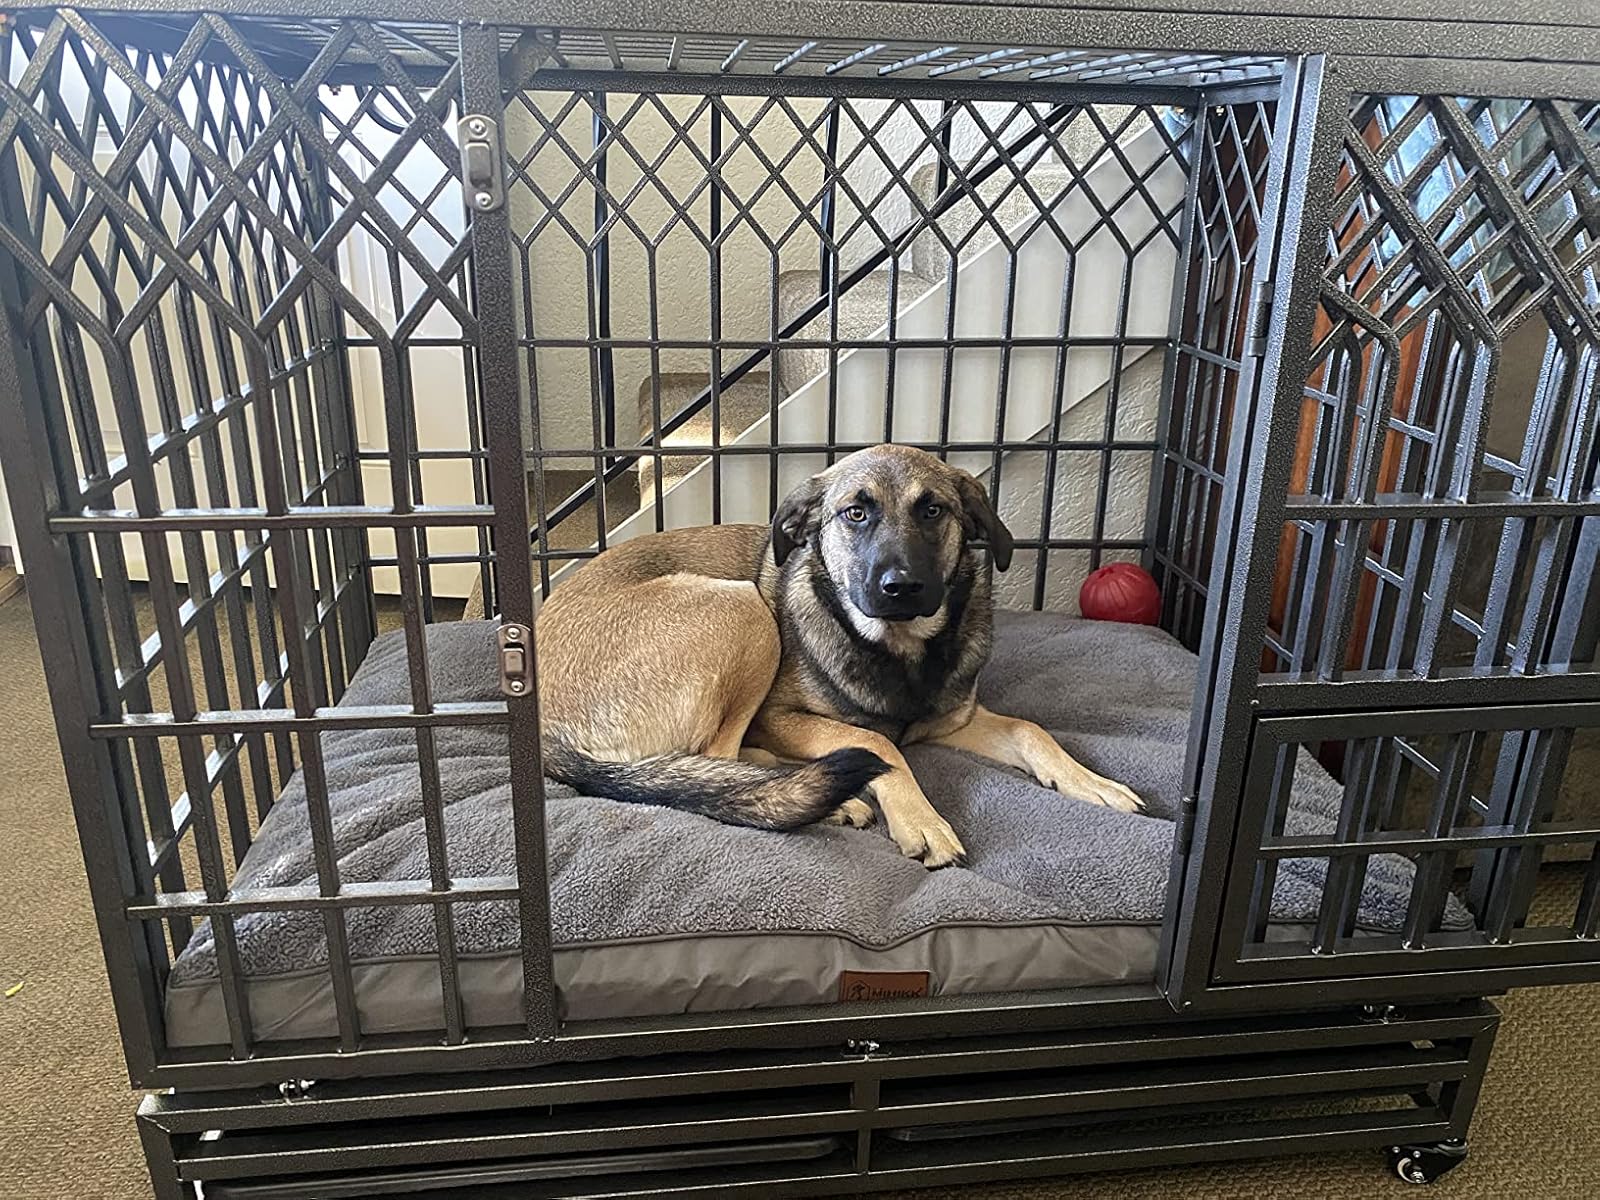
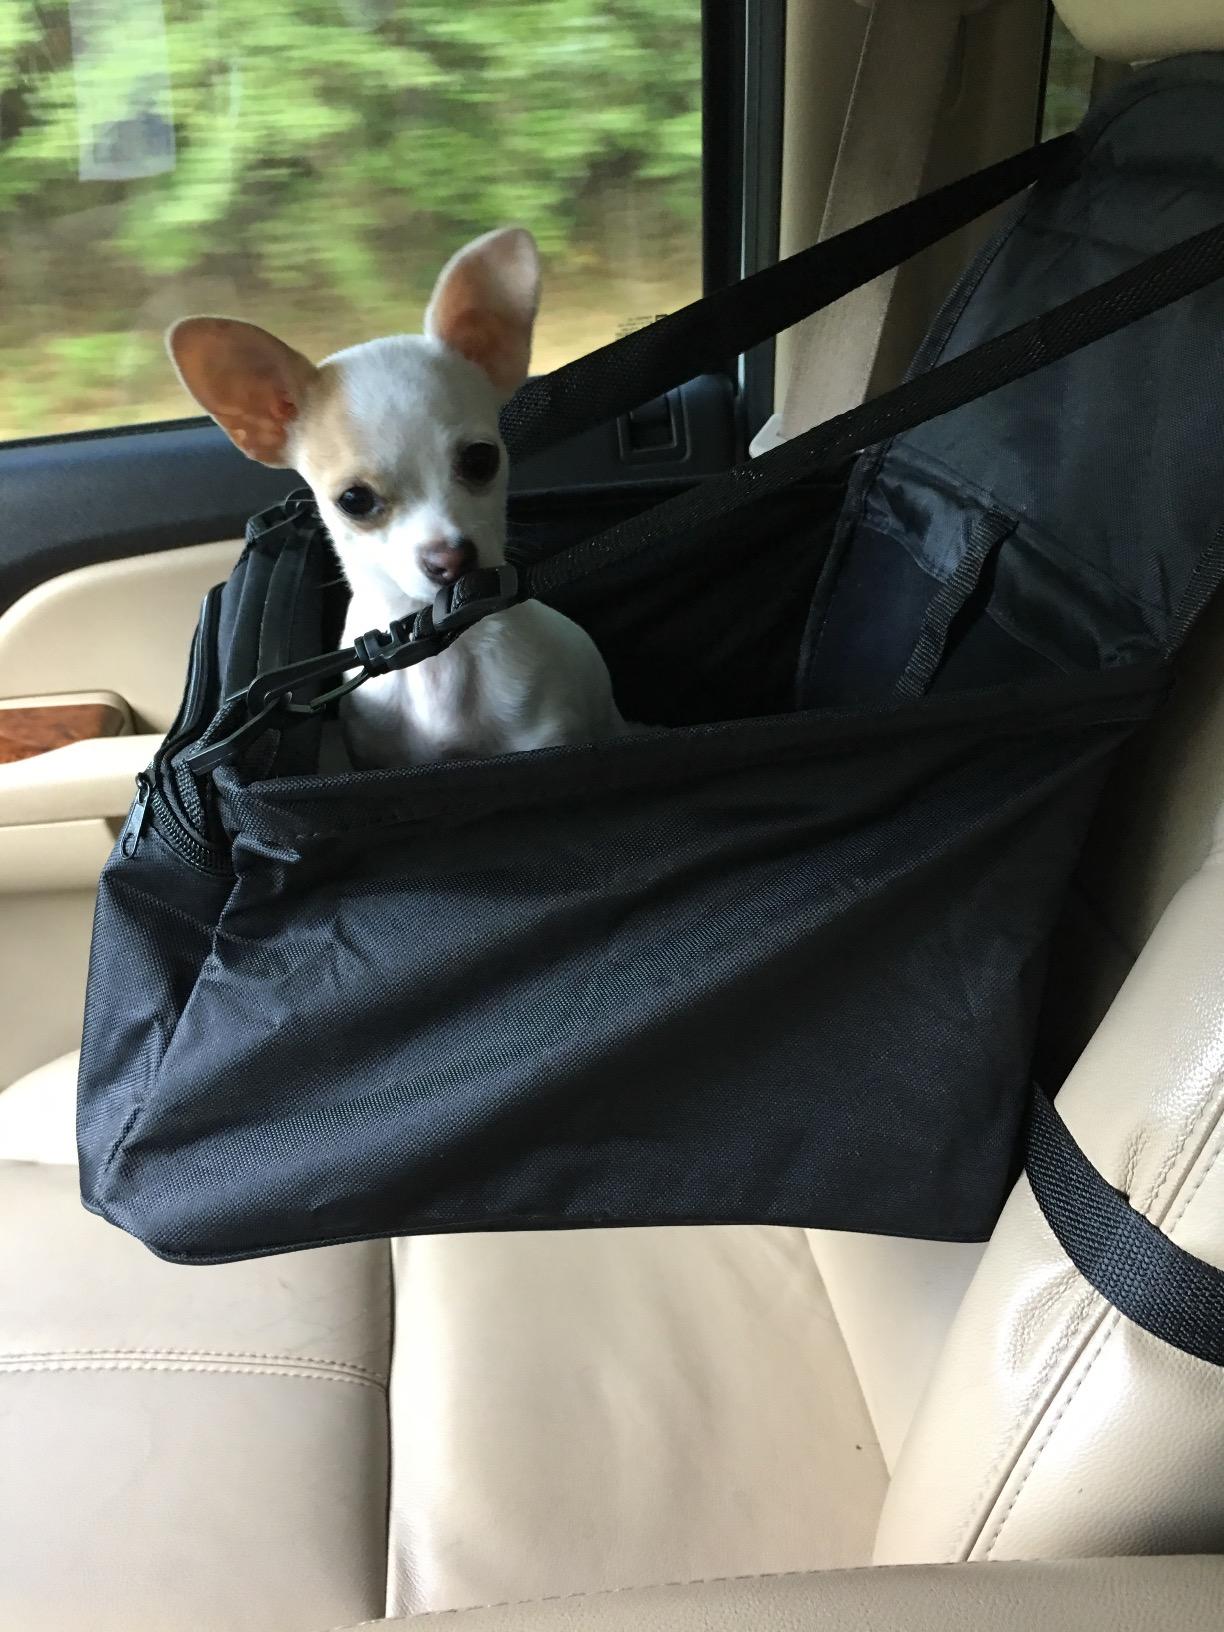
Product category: items_kennel
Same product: no